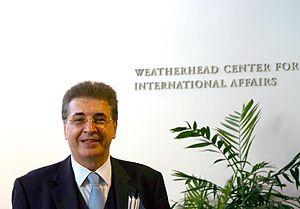
Srgjan Kerim, né le 12 décembre 1948 à Skopje, est un diplomate et homme politique macédonien qui fut le président de la 62ᵉ Assemblée générale des Nations unies du 18 septembre 2007 au 15 septembre 2008. Antérieurement, il fut ministre des Affaires étrangères de la Macédoine en 2000 et 2001, puis il fit fonction d'ambassadeur macédonien auprès des Nations unies de 2001 à 2003.
L'Élection du secrétaire général des Nations unies en 2016, est une élection qui a eu lieu fin 2016 et qui avait pour but d'élire un successeur à Ban Ki-moon, secrétaire général des Nations unies depuis 1ᵉʳ janvier 2007 et dont le mandat s'est terminé le 31 décembre 2016.